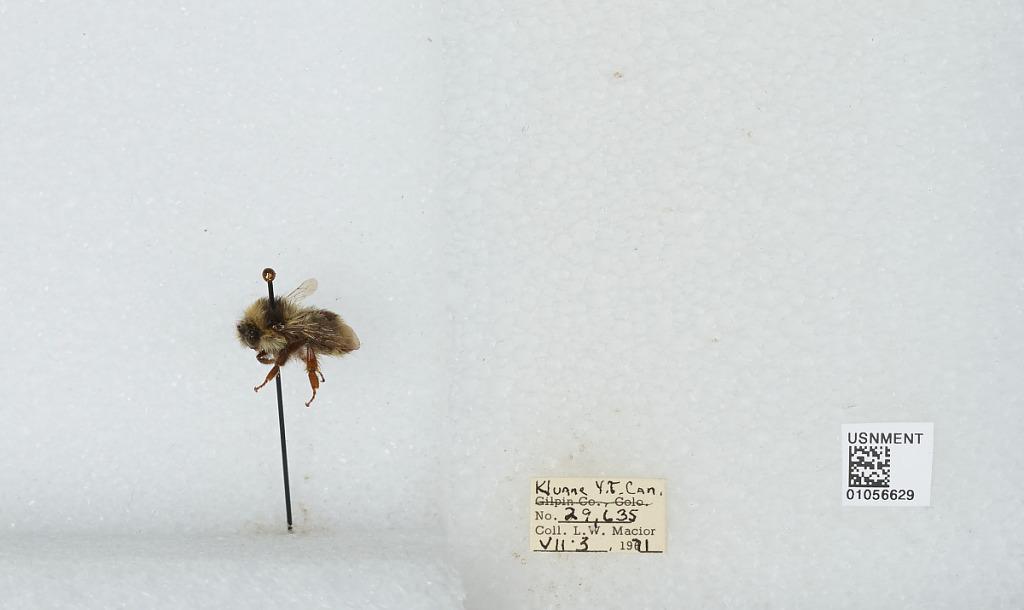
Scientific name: Bombus bifarius nearcticus
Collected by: L. Macior
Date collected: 1971-7-3
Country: Canada
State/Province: Yukon Territory
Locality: Kluane
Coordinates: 60.75, -139.5